Akrai

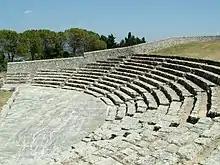
The Greek theatre

Akrai was a Greek colony of Magna Graecia founded in Sicily by the Syracusans in 663 BC. It was located near the modern Palazzolo Acreide.